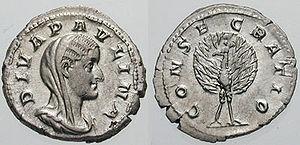
Caecilia Paulina, morte en 235/236, était une impératrice romaine et l'épouse de l’empereur Maximin Iᵉʳ le Thrace qui régna de 235 à 238. Il fut empereur après une mutinerie en 235 contre l'empereur Alexandre Sévère.